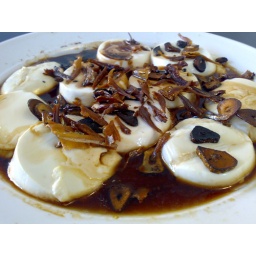
&amp;quot;Steamed&amp;quot; tofu by ME! (The microwave oven was used to stimulate steaming due to the lack of appropriate steaming apparutus).